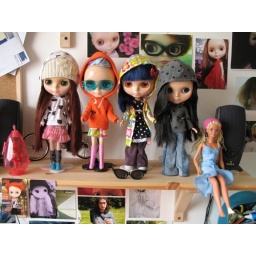
just moved into my new house in manchester yesterday... got my priorities right and sorted a home for my girls...